Page Corps

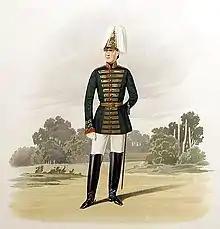
19th-century gala uniform

The Page Corps had a range of uniforms for different purposes. The most spectacular of these was the gala uniform worn for Court functions. This comprised a spiked helmet with white plume, a dark green tunic with gold braid covering the front, white breeches and high boots.